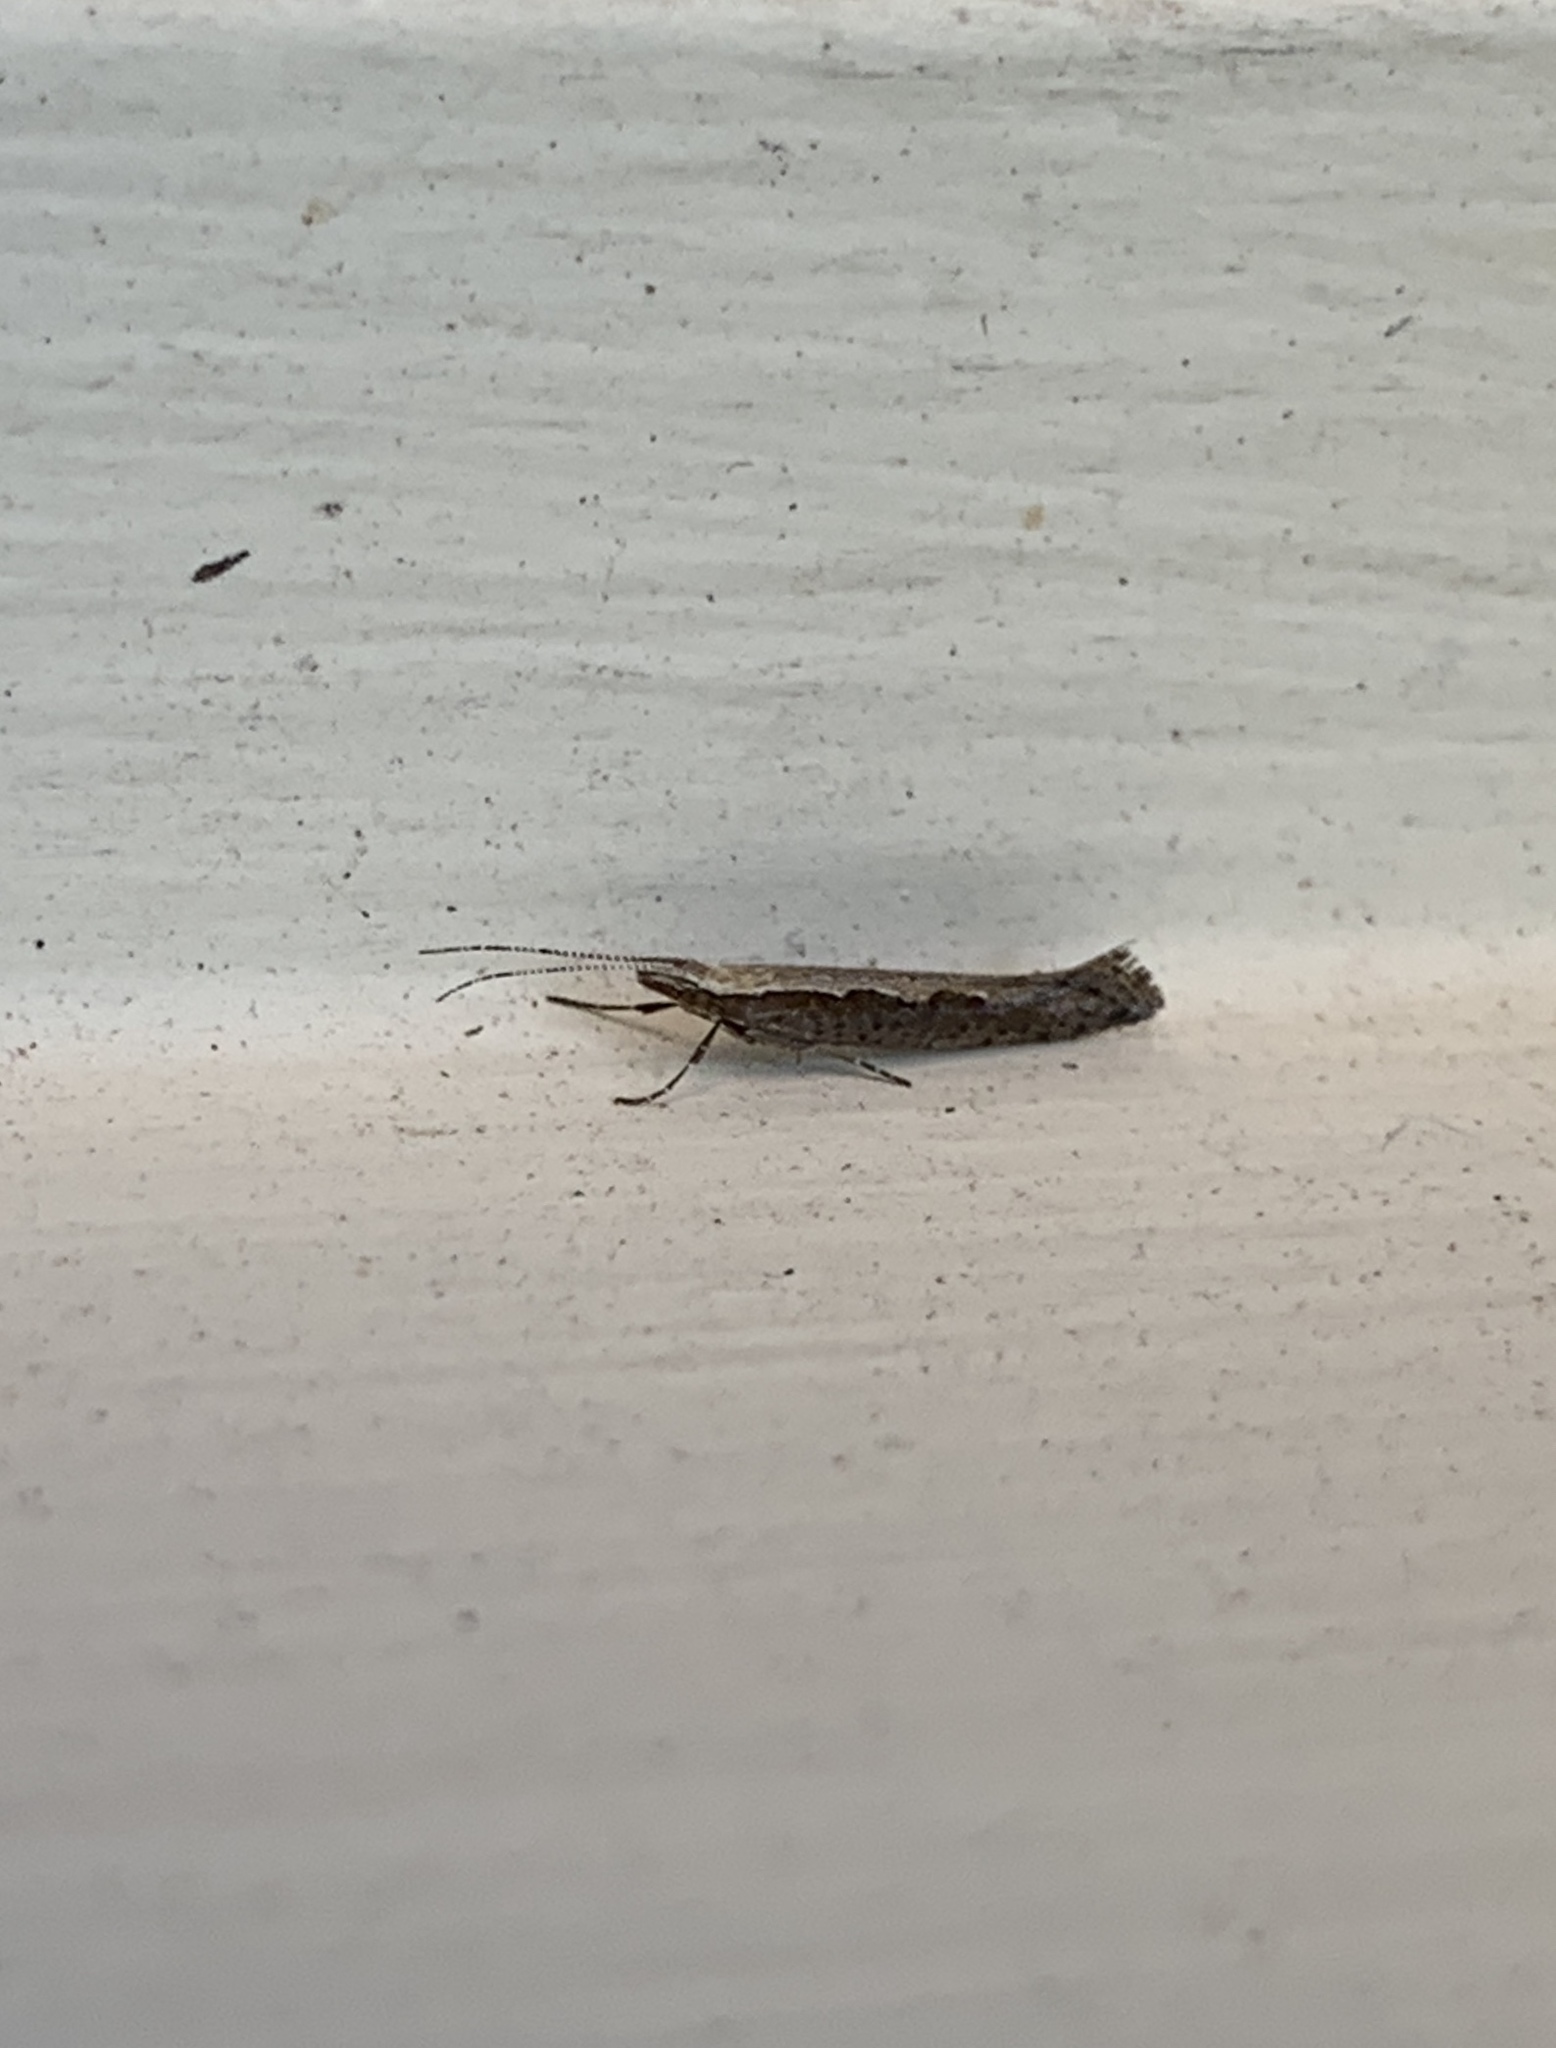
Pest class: diamondback_moth